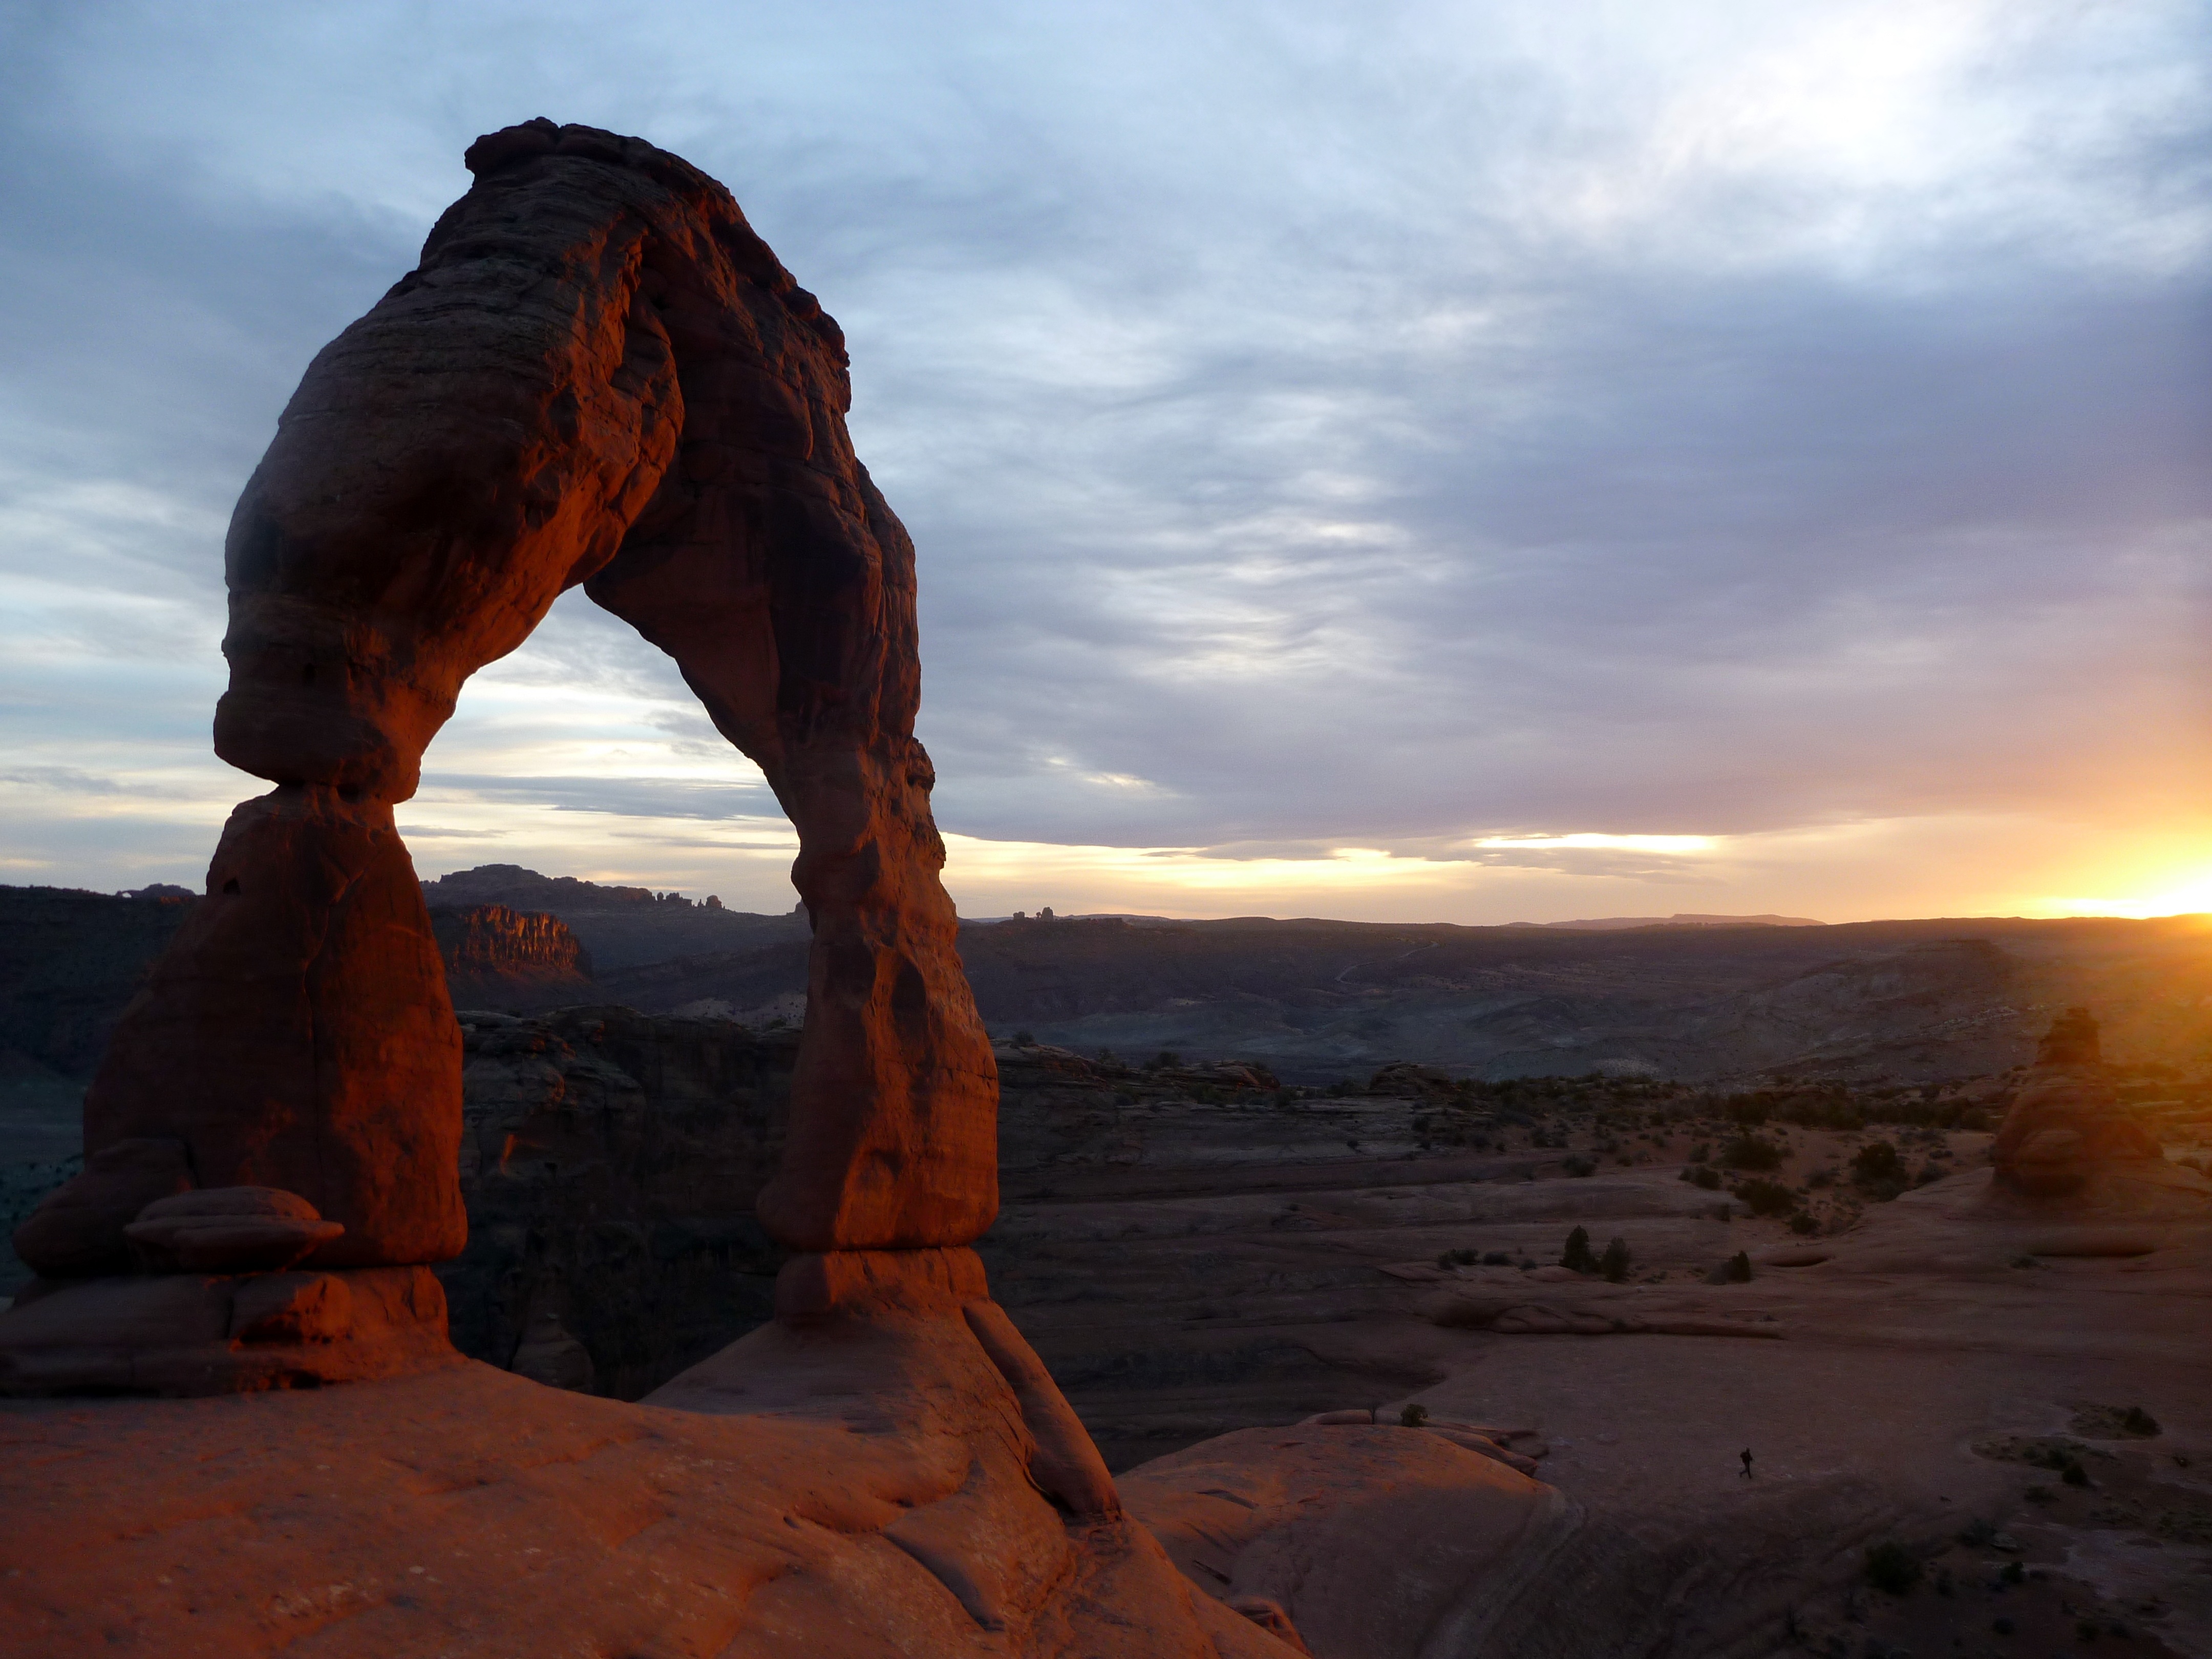
landscape, sea, sand, rock, sunrise, sunset, desert, sandstone, formation, dusk, evening, scenic, usa, material, erosion, temple, arches, utah, moab, delicate arch, natural environment